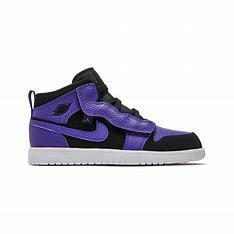
Brand: Jordan
Model: 1 Alt